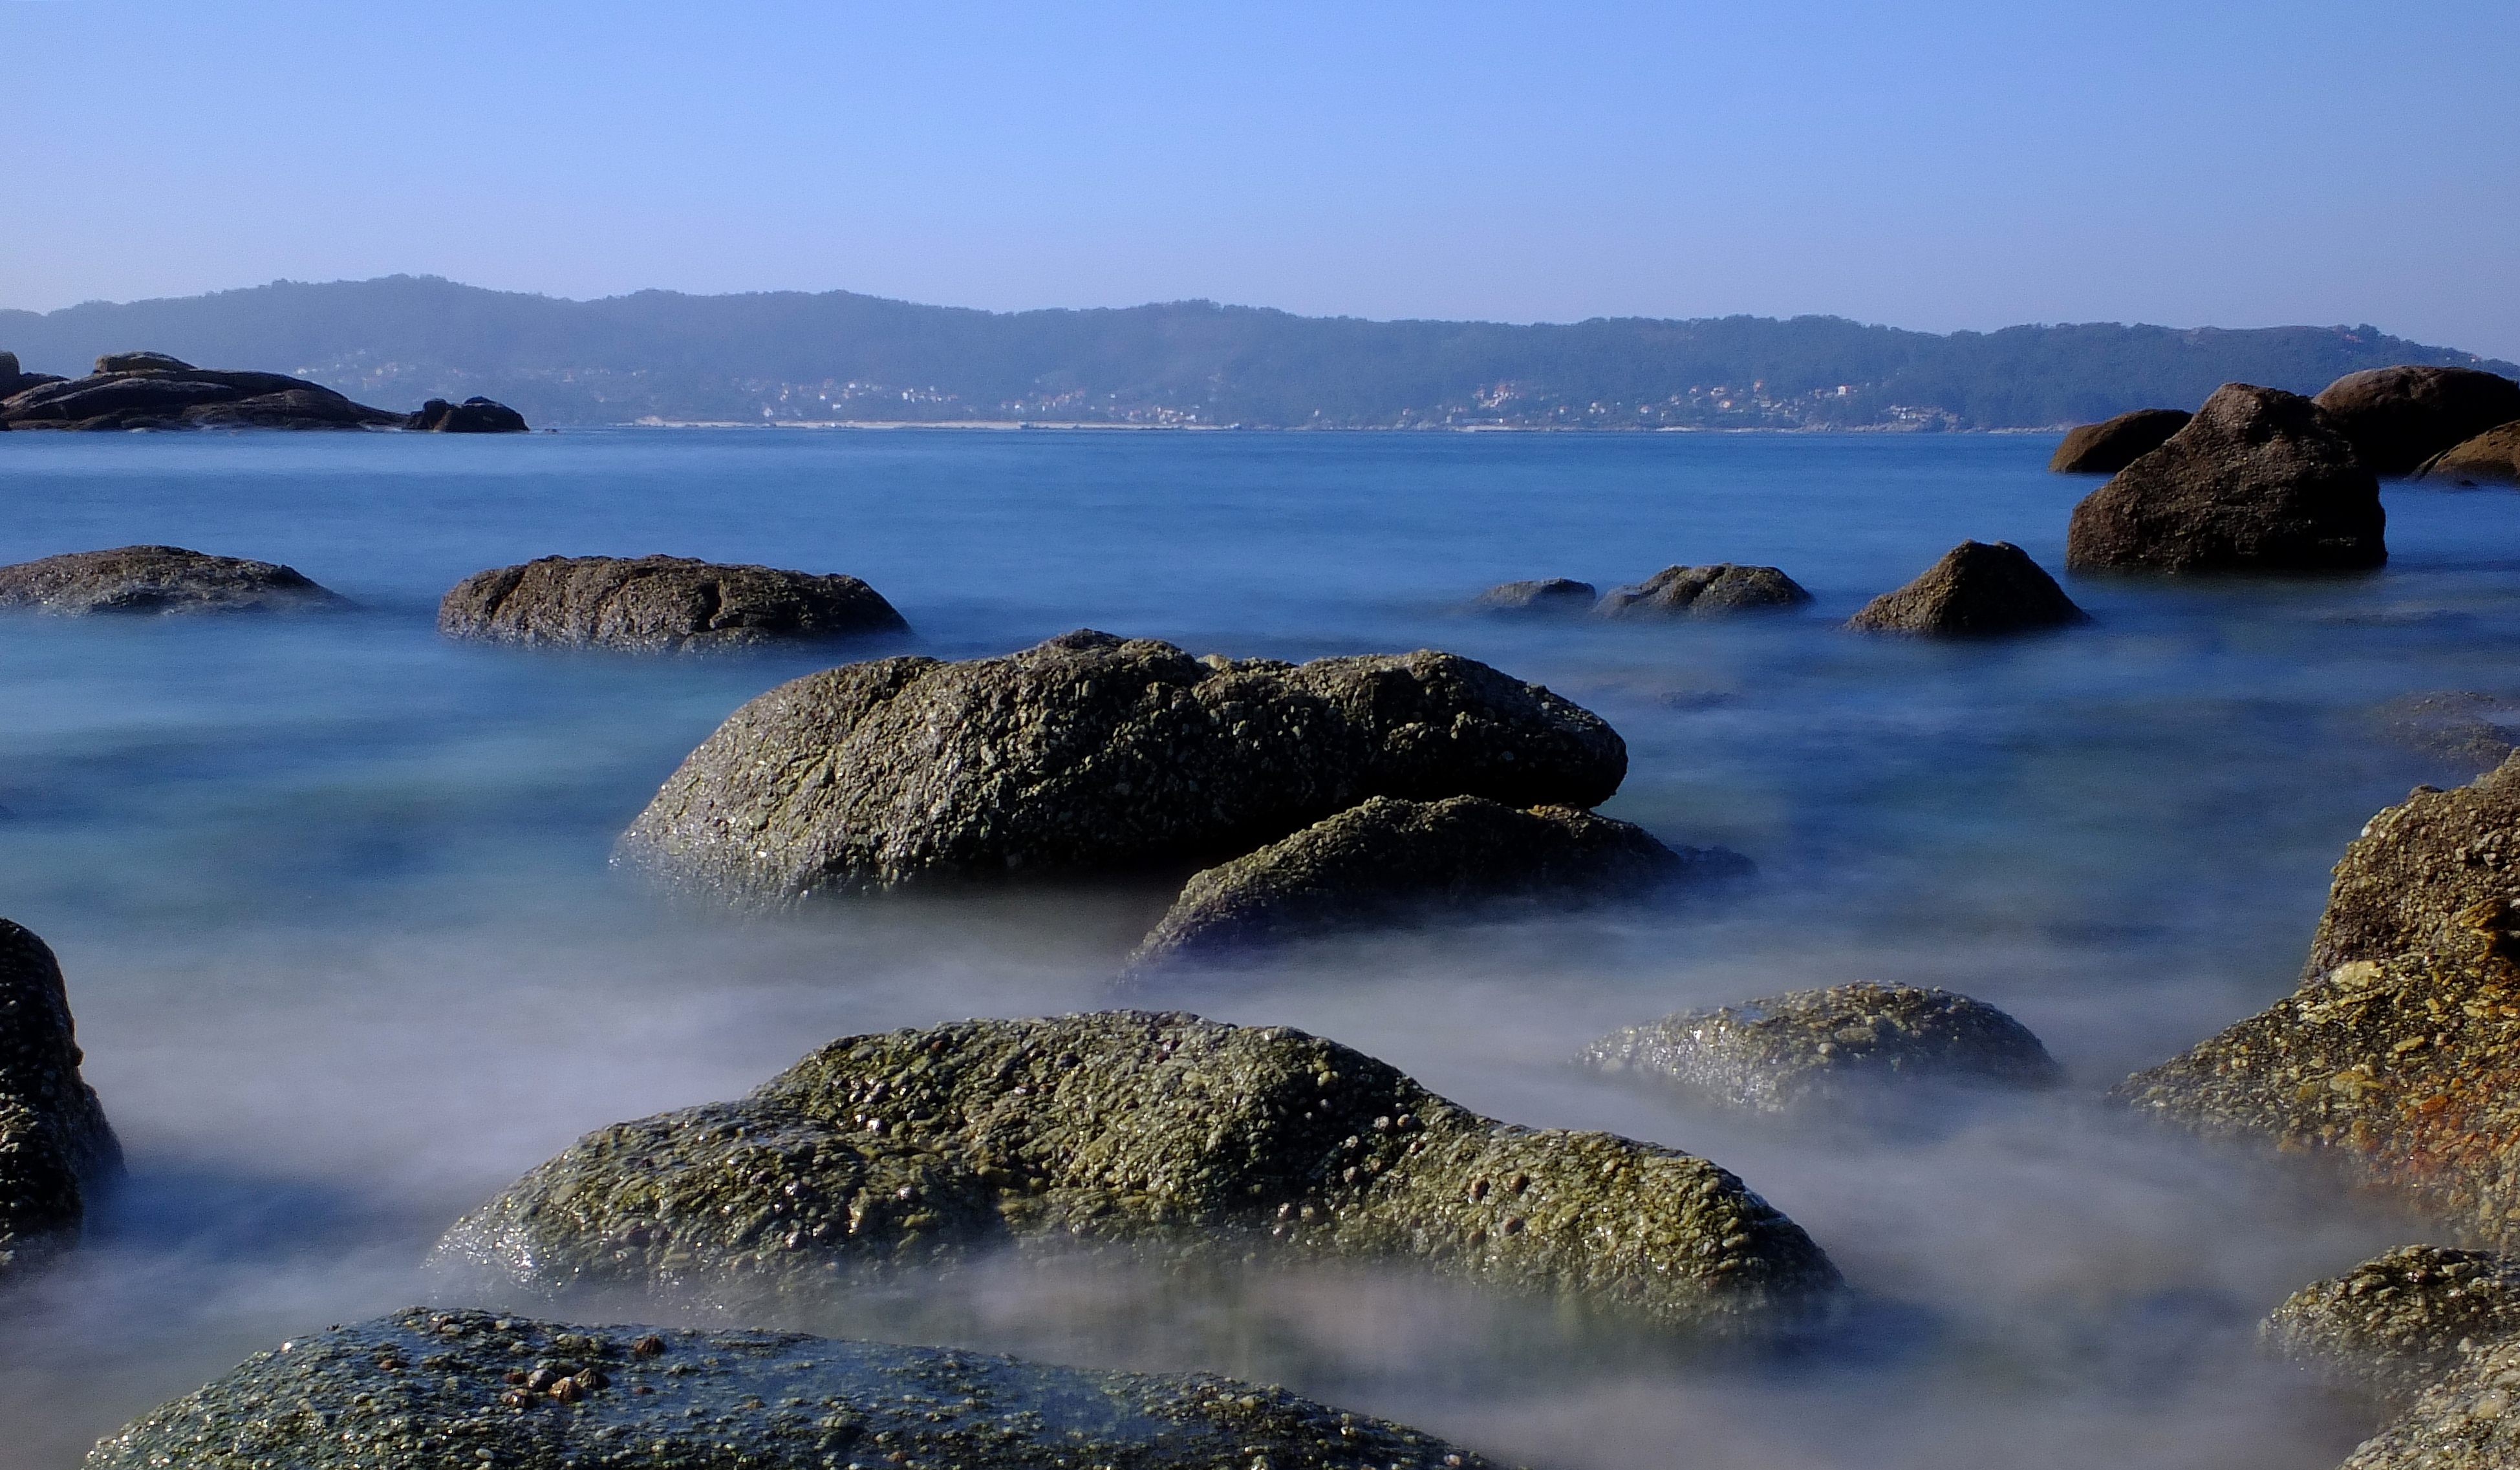
landscape, sea, coast, water, nature, rock, ocean, cloud, shore, wave, dusk, cove, bay, terrain, body of water, spain, galicia, pontevedra, paisajes, loch, espana, islet, ggl1, gaby1, bueu, fujifilmxs1, geographical feature, wind wave